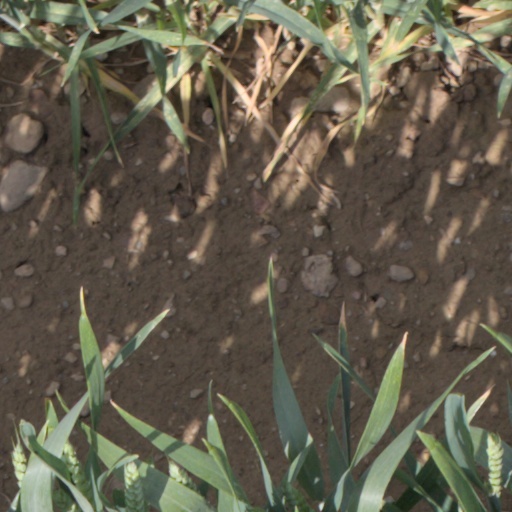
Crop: wheat